Alexander I. Pogrebetsky

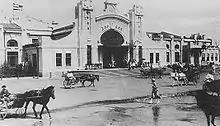
Harbin railway station, c. 1940.

Around 1920, he relocated to Harbin, China, where he became head of the board of directors of the Chinese Eastern Railway Company. He wrote financial articles for the Russian-language "Vestnik Manʹchzhurii" ("Manchuria Monitor"). Around 1935 he moved to Tianjin, where he was part owner of a private bank. He then moved to Shanghai, where he traded as the China Trading & Investment Company, Ltd.